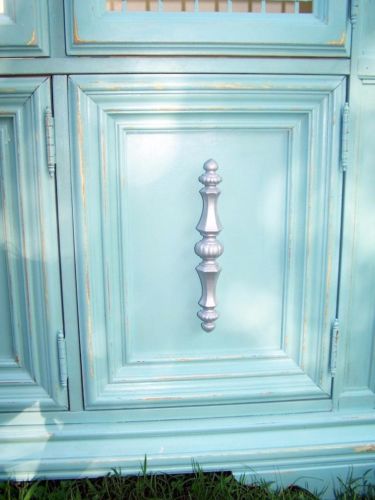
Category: cabinet